Al-Qassam Brigades

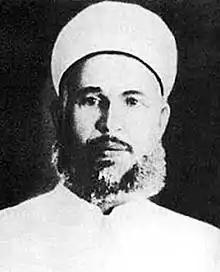
Izz ad-Din al-Qassam, Syrian Muslim preacher and leader in Arab nationalist resistance to British and French rule, a militant opponent of Zionism in the 1920s and 1930s

The Izz ad-Din al-Qassam Brigades are the military wing of the Palestinian organization Hamas, operating in the Gaza Strip. They were led by Mohammed Deif and, before his death on 10 March 2024, his deputy, Marwan Issa.